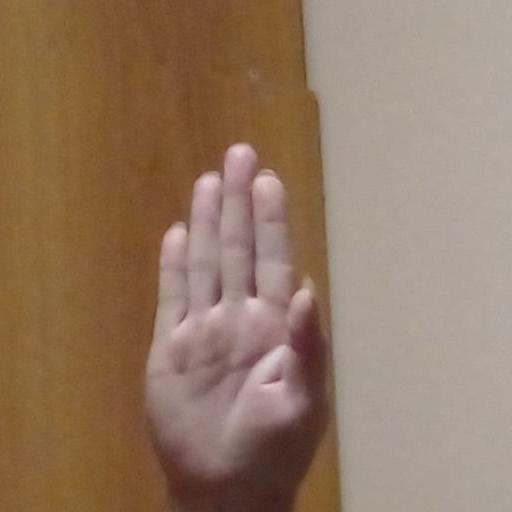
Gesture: stop